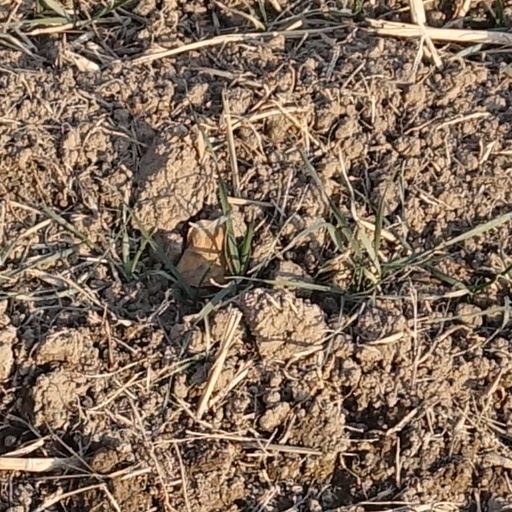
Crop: wheat